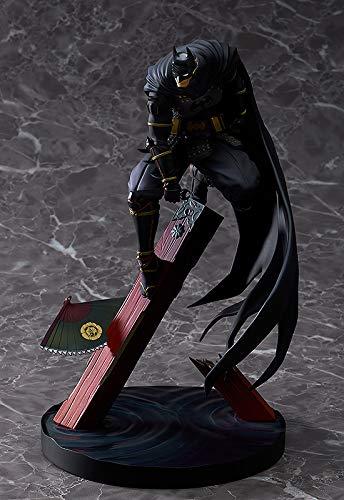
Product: Good Smile Batman Ninja 1: 8 Scale PVC Figure
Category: Toys & Games | Collectible Toys | Statues, Bobbleheads & Busts | Statues
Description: Original pose created by character designer takashi okazaki.
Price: $125.27
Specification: ProductDimensions:8.7x5.9x5.9inches|ItemWeight:1.76pounds|ShippingWeight:1.76pounds(Viewshippingratesandpolicies)|ASIN:B07K7LJ1TG|Itemmodelnumber:SEP188818|Manufacturerrecommendedage:15yearsandup